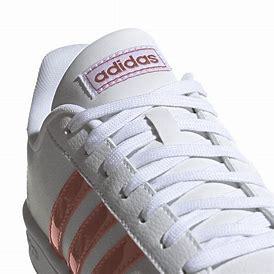
Brand: Adidas
Model: Grand Court